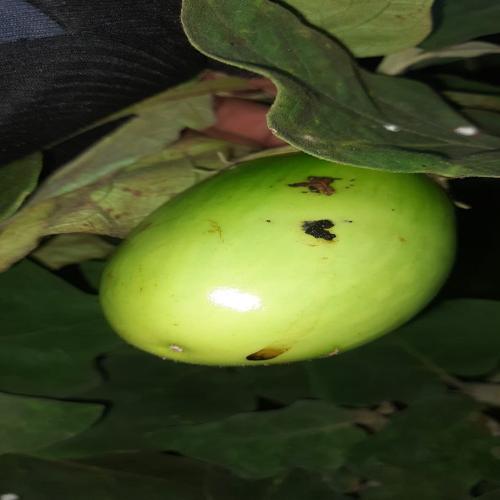
Label: Shoot and Fruit Borer